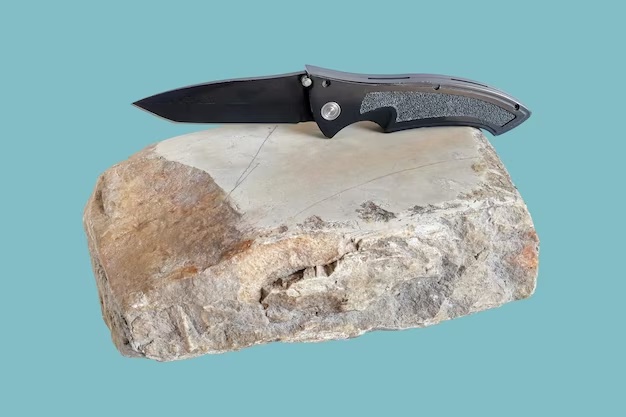
Adjective: sharper
Antonym: blunter